Rona Robinson

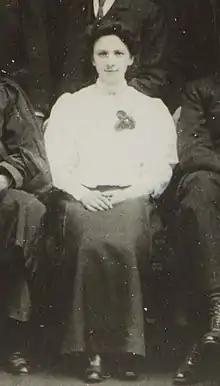
Rona Robinson, 1905

Rona Robinson (26 June 1884 – 7 April 1962) was the first woman in the United Kingdom to gain a first-class degree in chemistry and one of the first documented female industrial chemists. She was also a British suffragette and paid member of the Women's Social and Political Union (WSPU).